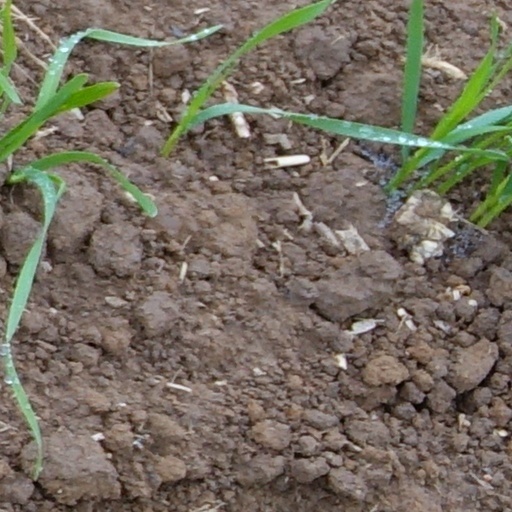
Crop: wheat